St Giles' Catholic Church, Cheadle

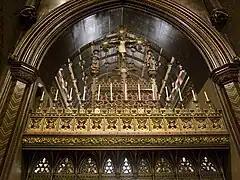
The rood screen

The care which Pugin took over the design of the rood screen for Cheadle and was passionate over the necessity of screens in general. The joiners began work in February 1842, and Pugin promised that it would be "the richest yet produced". All went well until, in order to cut costs, Lord Shrewsbury proposed to dispense with the services of an expert wood-carver. The screen could be finished instead by one of his own estate joiners, Thomas Harris, who had already produced carvings at Alton Towers' chapel and at St John's in Alton. Pugin responded in half-joking fashion, accusing the Earl of penny-pinching, and heading his letter with sketches of a rood screen and a block of cheese marked "2d 1/2" a pound. It is not known if the joiner returned.